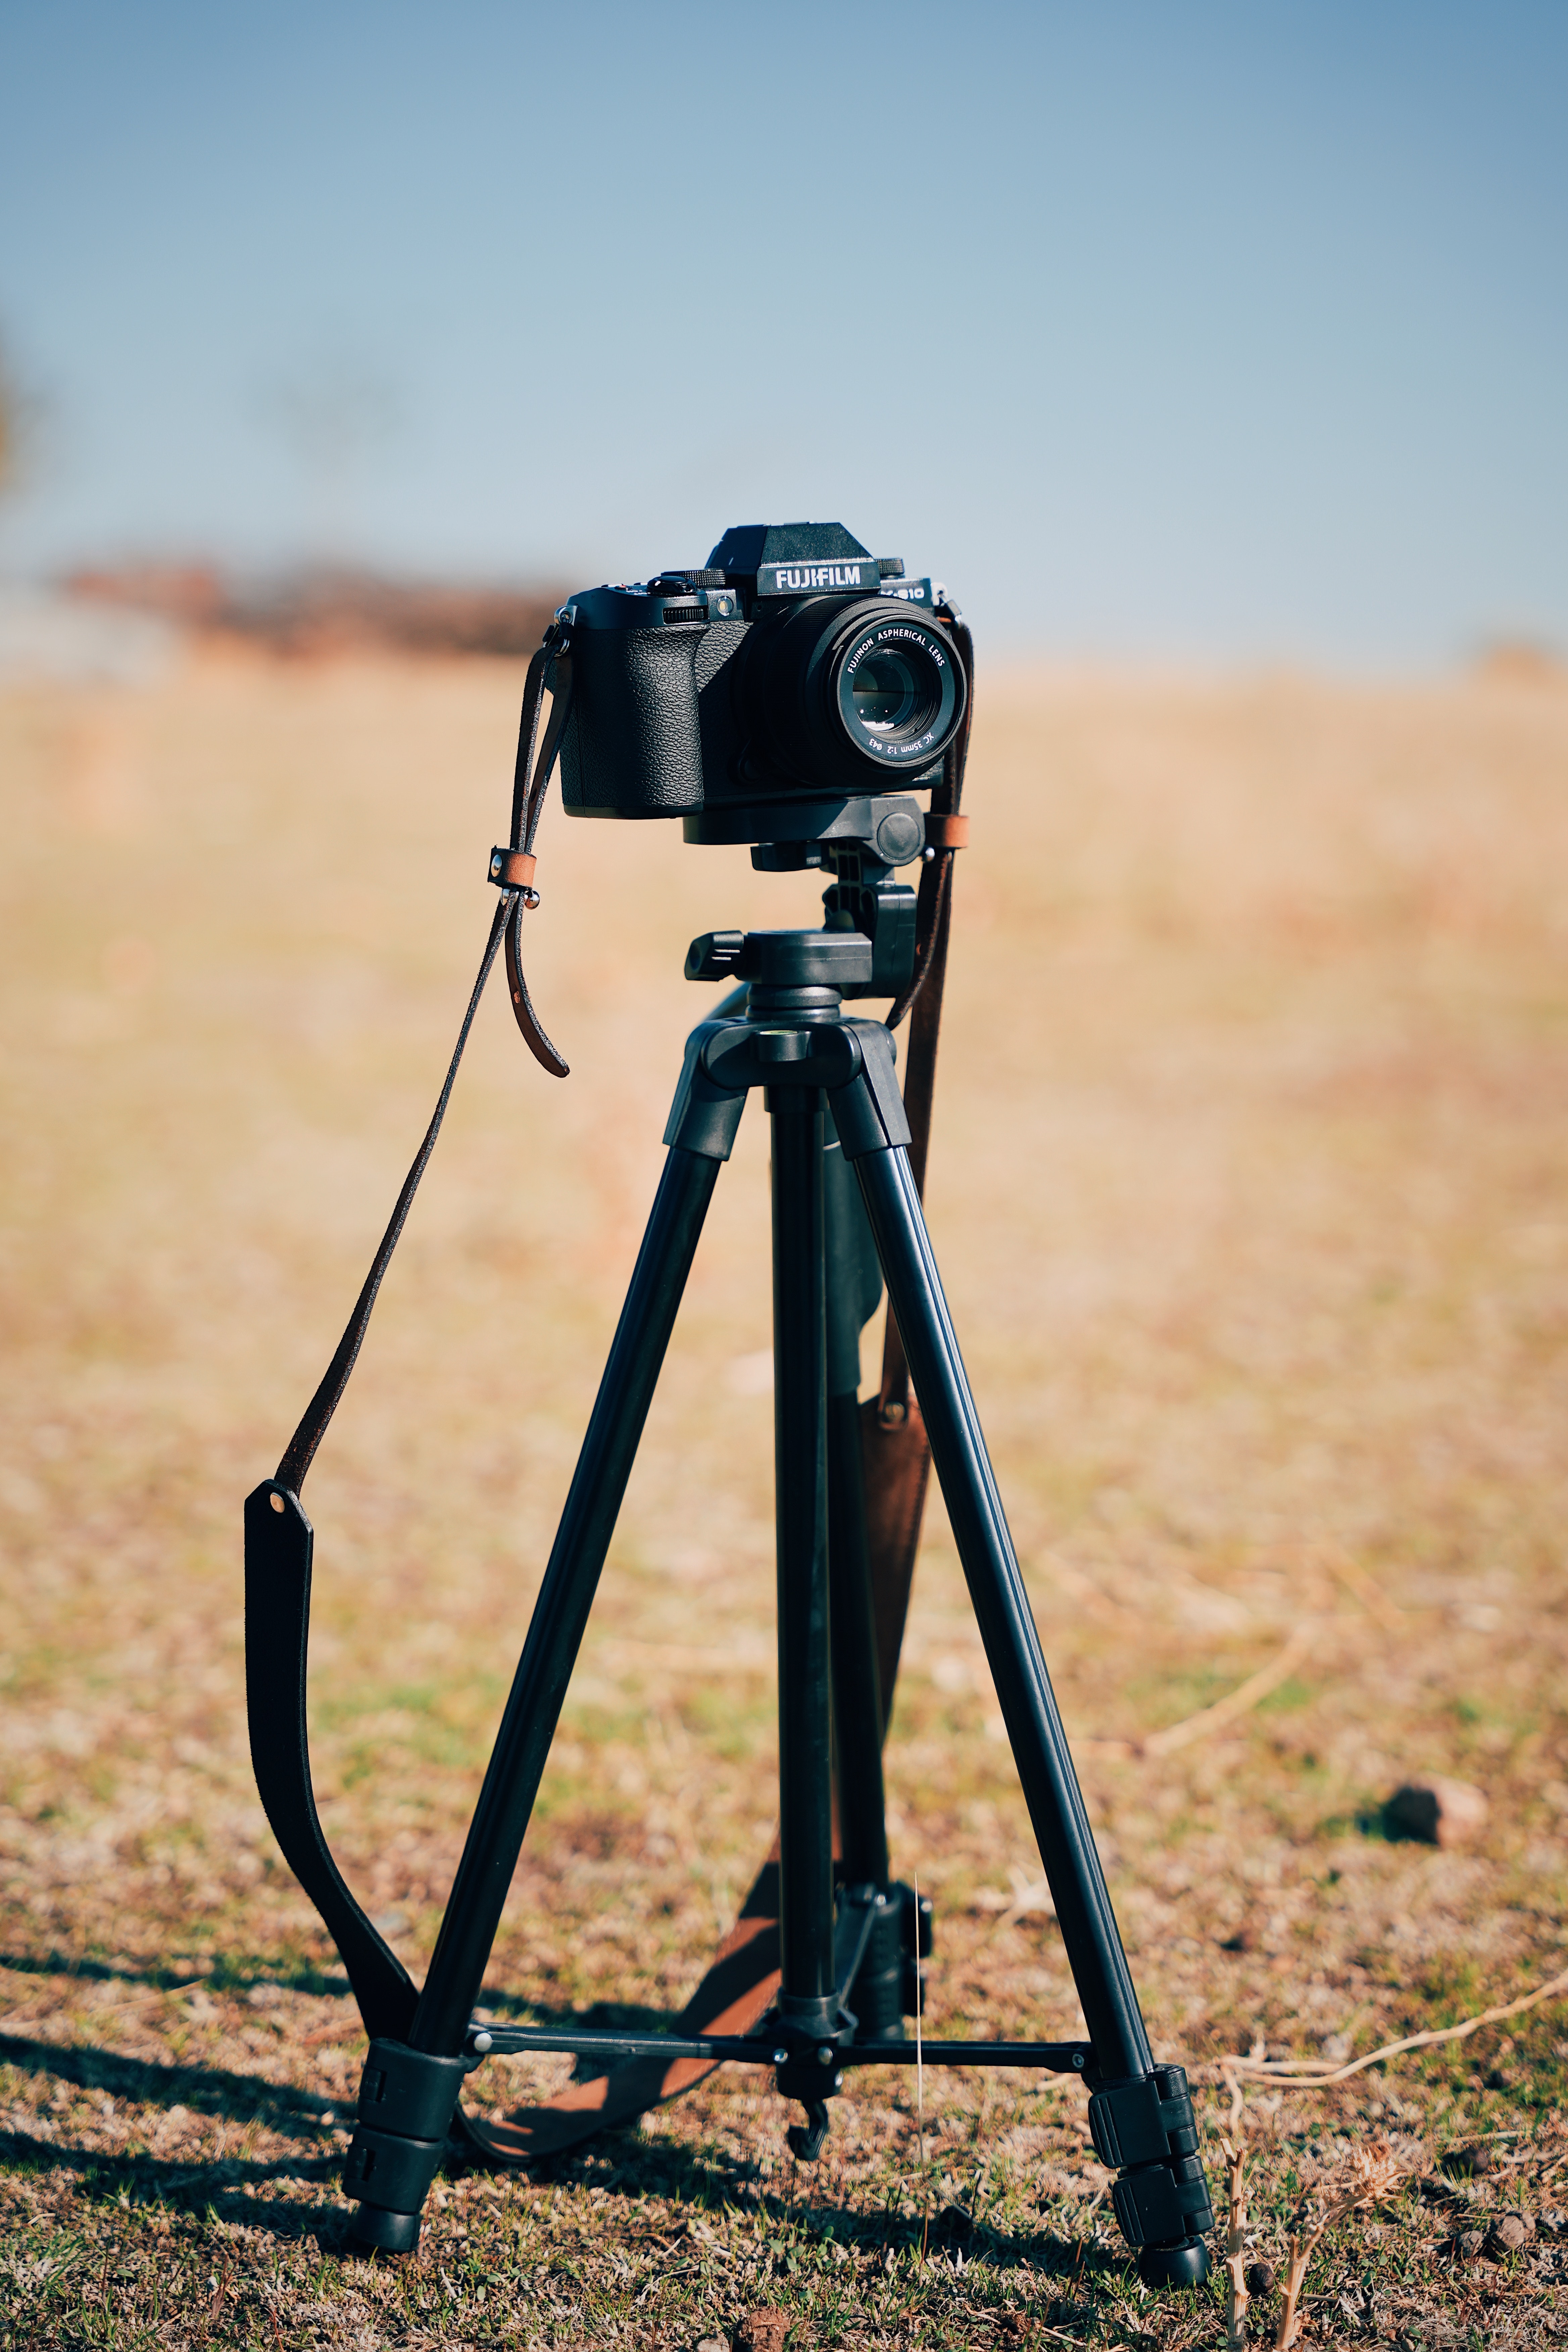
natural, tripod, sky, camera lens, camera accessory, flash photography, cameras optics, camera, lens, reflex camera, optical instrument, landscape, recreation, digital camera, horizon, macro photography, tree, soil, still life photography, shadow, film camera, wildlife, audio equipment, wood, grass, aeolian landform, grassland, metal, shooting